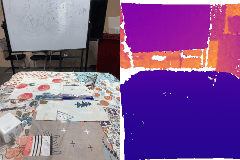
Label: tooth_brush